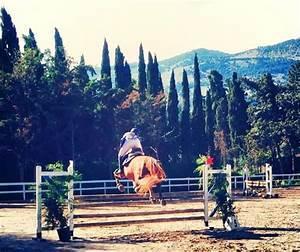
horse